Paxico Historic District

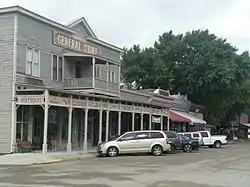

The Paxico Historic District includes four commercial contributing buildings in a row at 101–103, 105, 107, and 109 Newbury St. in Paxico, Kansas. The historic district was listed on the National Register of Historic Places in 1998.